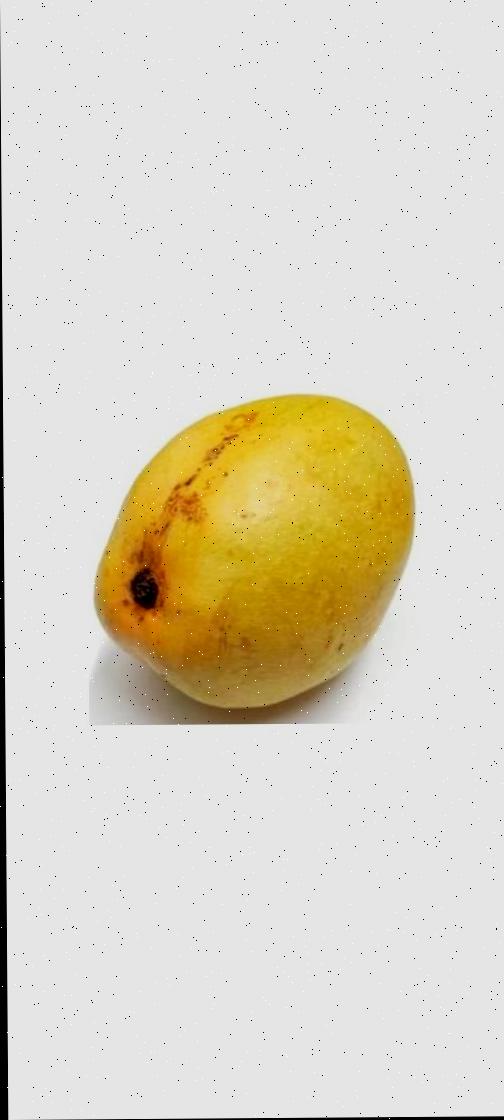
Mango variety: Bari-11